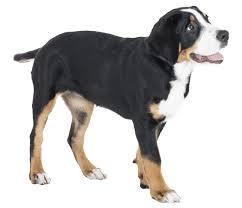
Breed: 234-n000091-Appenzeller